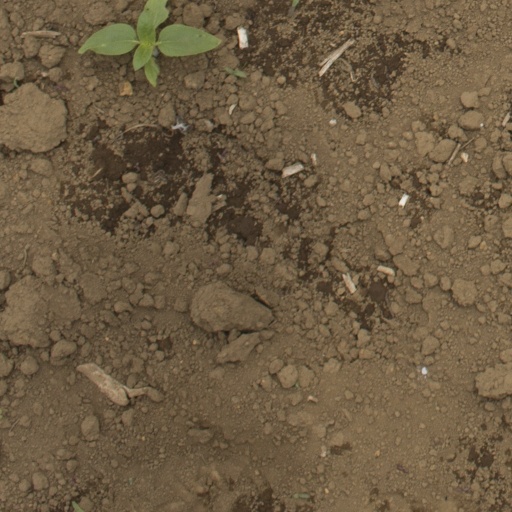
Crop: Jerusalem artichoke